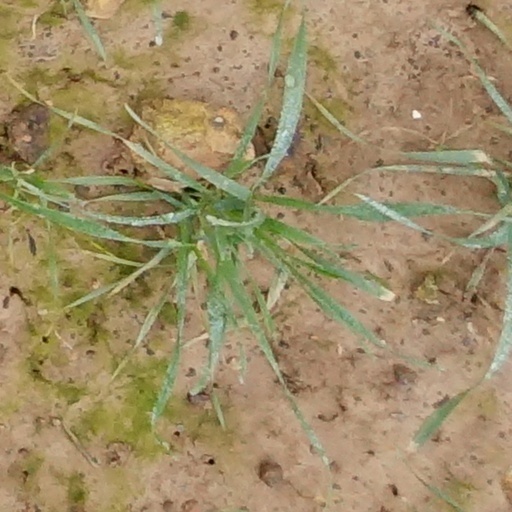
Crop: wheat